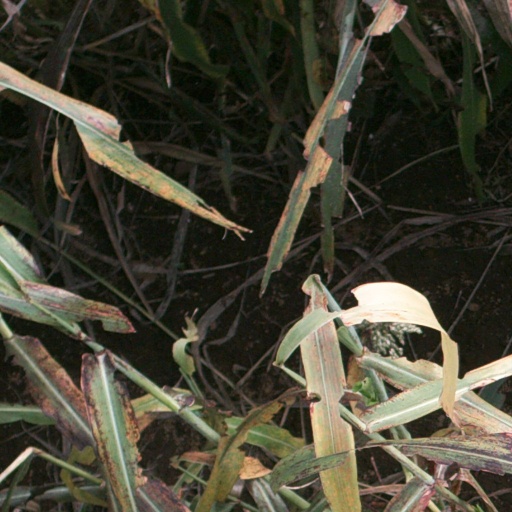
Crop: sorghum